Anastasiya Chernenko

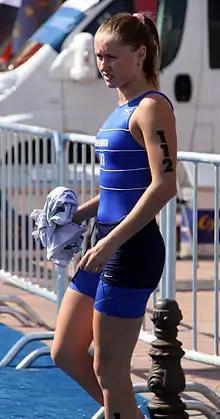
Anastasiya Chernenko at the Premium European Cup triathlon in Alanya, 2010.

Anastasiya Chernenko (Ukrainian Анастасія Михайлівна Черненко; born 11 October 1990 in Zhytomir) is a professional Ukrainian triathlete, winner of the Ukrainian Triathlon Cup 2010, and reserve member of the National Team. Chernenko is decorated with the prestigious title Master of Sports and started to take part in ITU "Elite" triathlons in 2009.